Stratford Langthorne Abbey

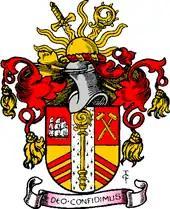
Arms of the County Borough of West Ham.

The Abbey lay between the Channelsea River and Marsh Lane (Manor Road). Nothing visible remains on the site, as local landowners took away much of the stone for their own buildings, and by 1840, the North Woolwich Railway was built through the site, and factories and Stratford Wholesale Market were established on the remaining land. A stone window and a carving featuring skulls – thought to have been over the door to the charnel house – remain in All Saints West Ham Parish Church (dating from about 1180). The Great Gate of the abbey survived in Baker's Row until 1825.